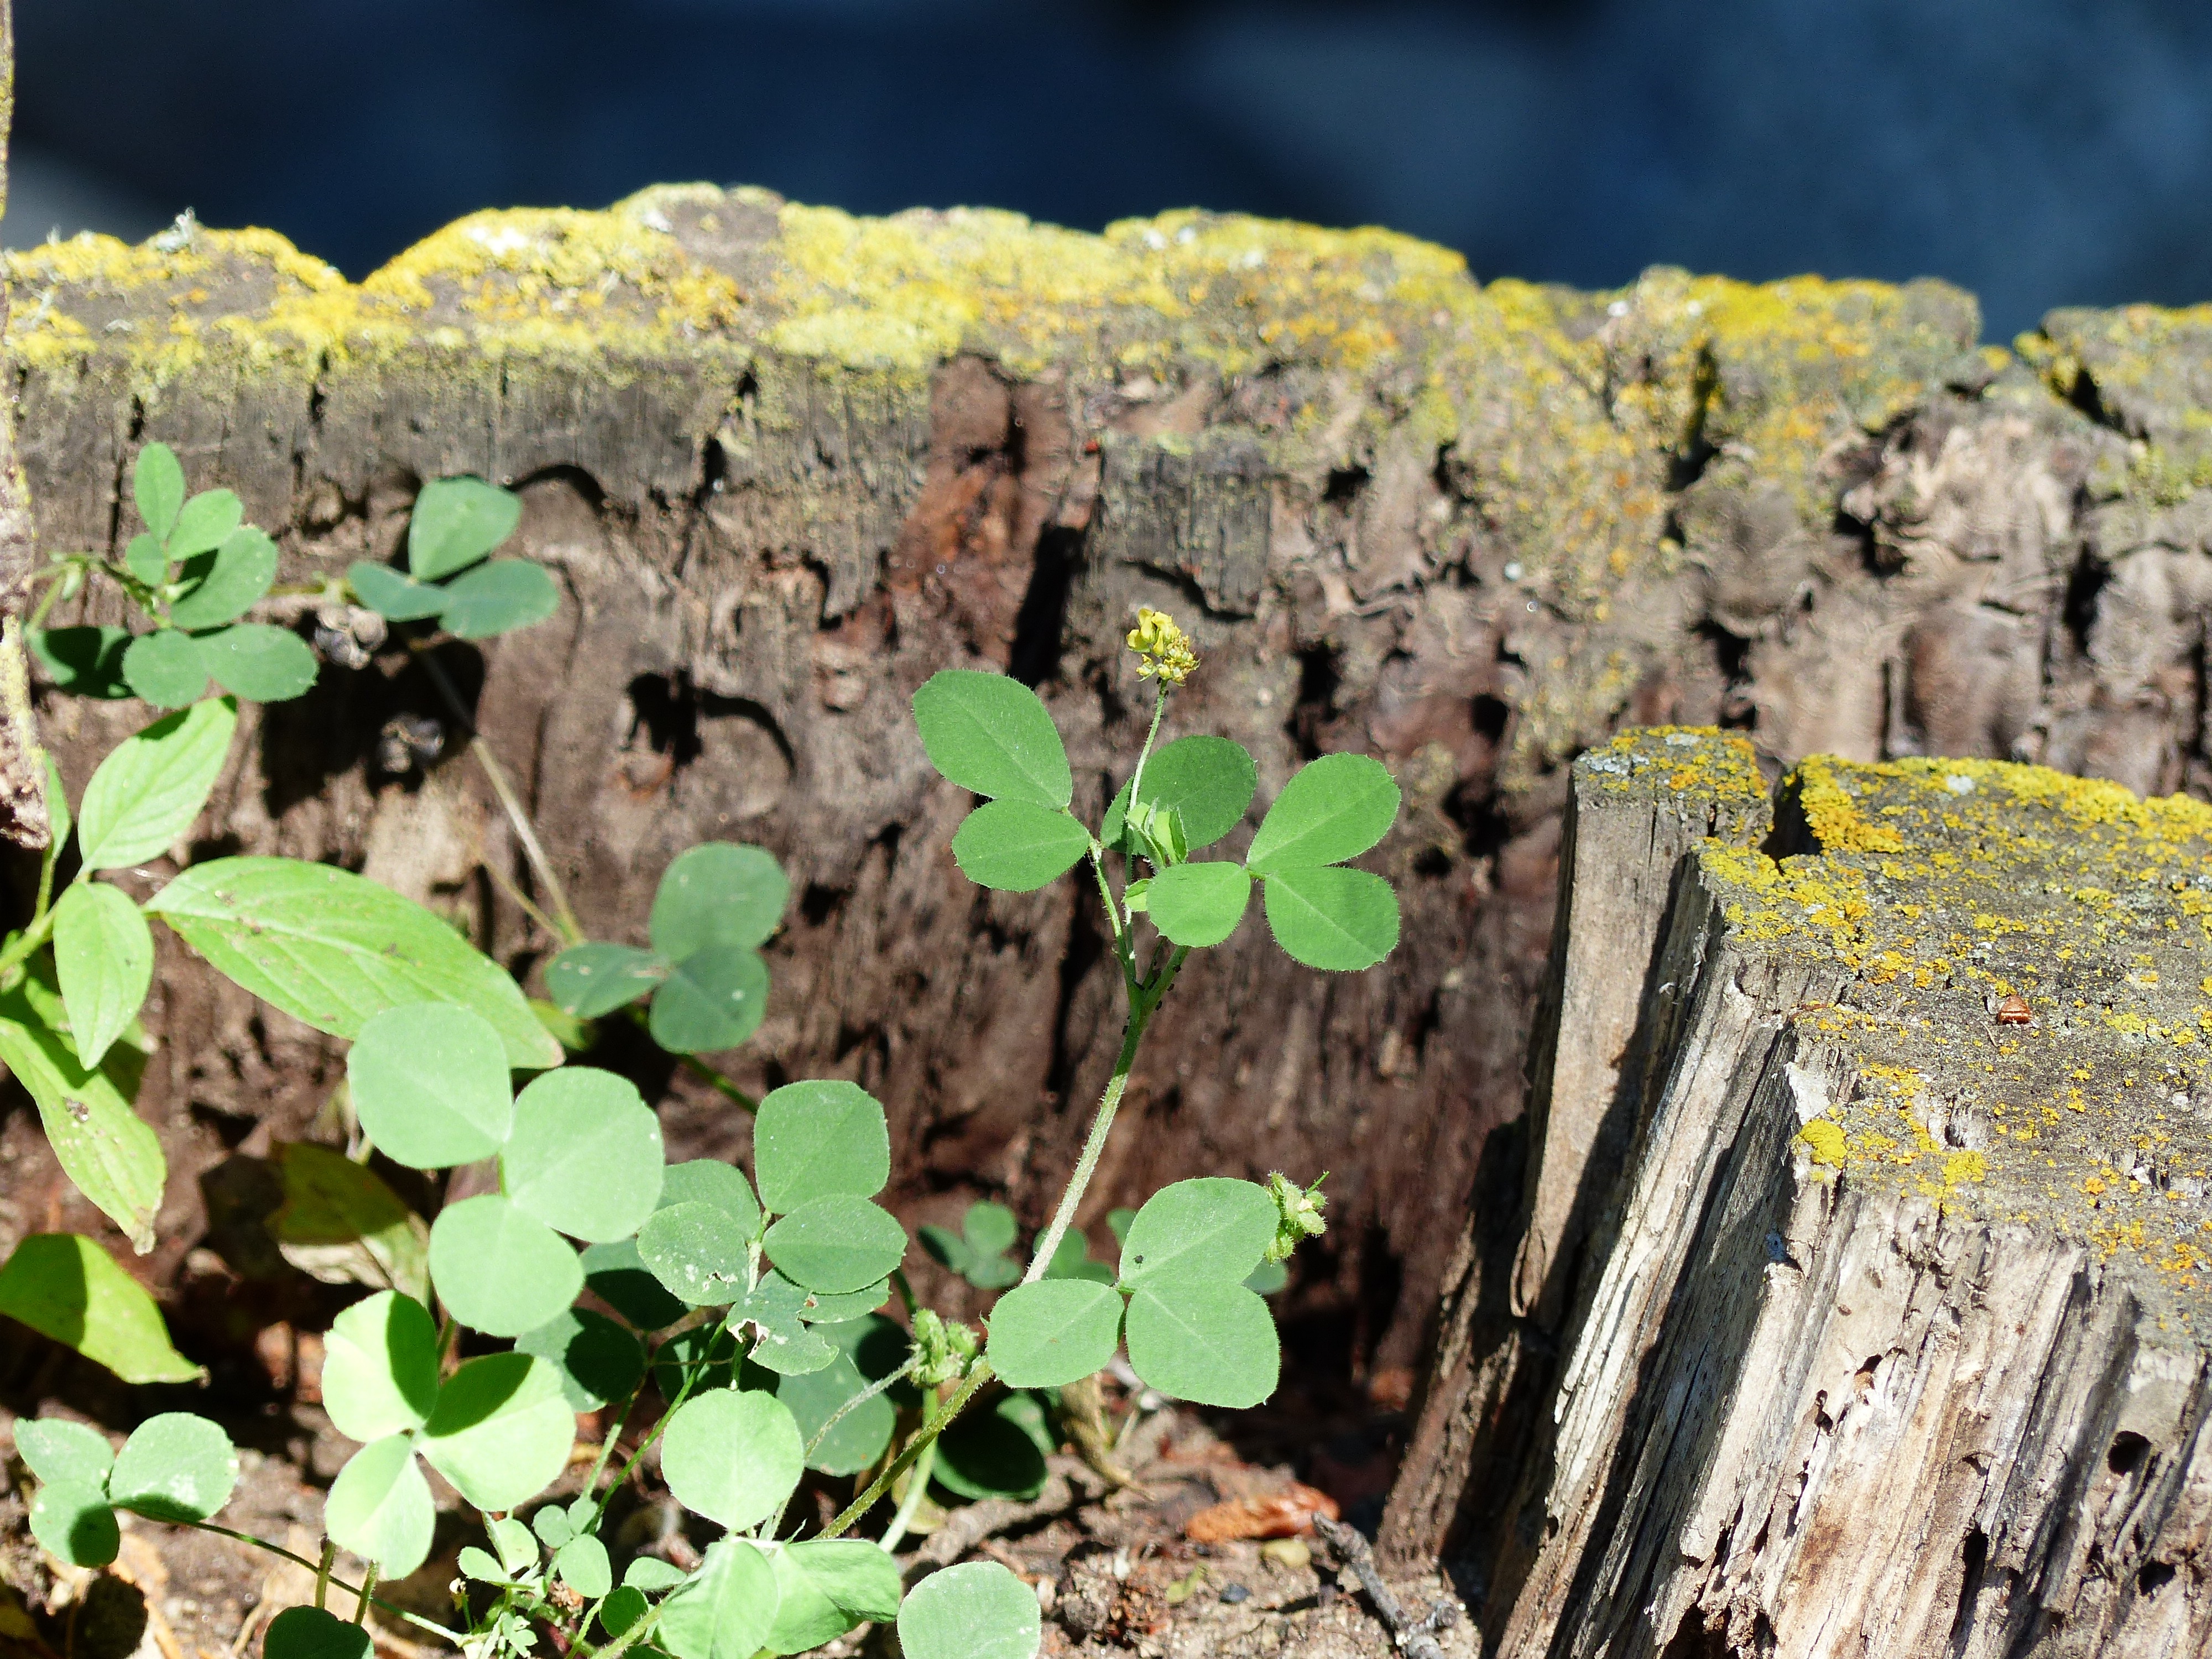
tree, nature, forest, plant, leaf, stump, flower, wild, green, produce, soil, flora, season, clover, wildflower, outside, rotten, flowering plant, annual plant, land plant